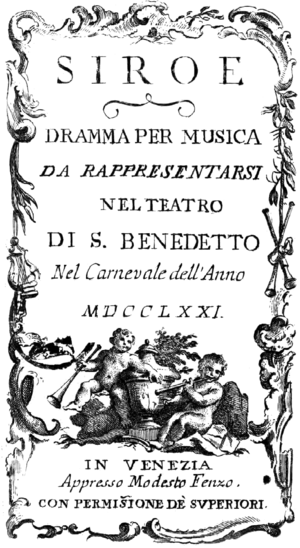
Giovanni Battista Borghi est un compositeur italien.